Saeed Ajmal

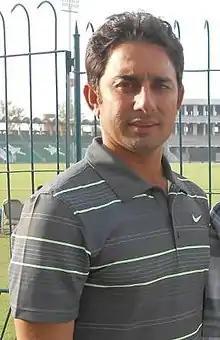
Saeed Ajmal in 2013

Saeed Ajmal SI (Punjabi, ; born 14 October 1977) is a Pakistani cricket coach and former cricketer who played all forms of the game. He is a right-arm off-spin bowler who bats right handed.